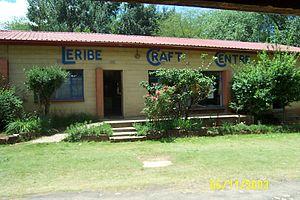
François Coillard est un missionnaire protestant envoyé par la Société des missions évangéliques de Paris au Basutoland en renfort d'une première équipe installée depuis 1830. Il est surtout connu comme fondateur de la « mission au Zambèze » au Barotseland, région située aujourd'hui en Zambie.